A Little Princess

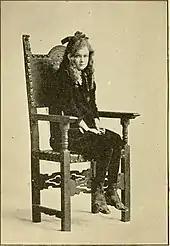
Millie James in the Broadway production of Burnett's play, "The Little Princess" (1903).

Captain Ralph Crewe, a wealthy English widower, has been raising his only child, a daughter named Sara, in India where he is stationed with the British Army. Because the Indian climate is considered too harsh for their children, British families living there traditionally send their children to boarding school back home in England. The Captain enrolls his seven-year-old daughter at an all-girls boarding school in London and dotes on his daughter so much that he orders and pays the haughty headmistress, Miss Minchin, for special treatment and exceptional luxuries for Sara, such as a private room for her with a personal maid and a separate sitting room (see parlour boarder), along with Sara's own private carriage and a pony. Miss Minchin openly fawns over Sara for her money, but is secretly envious and dislikes Sara almost from the outset.